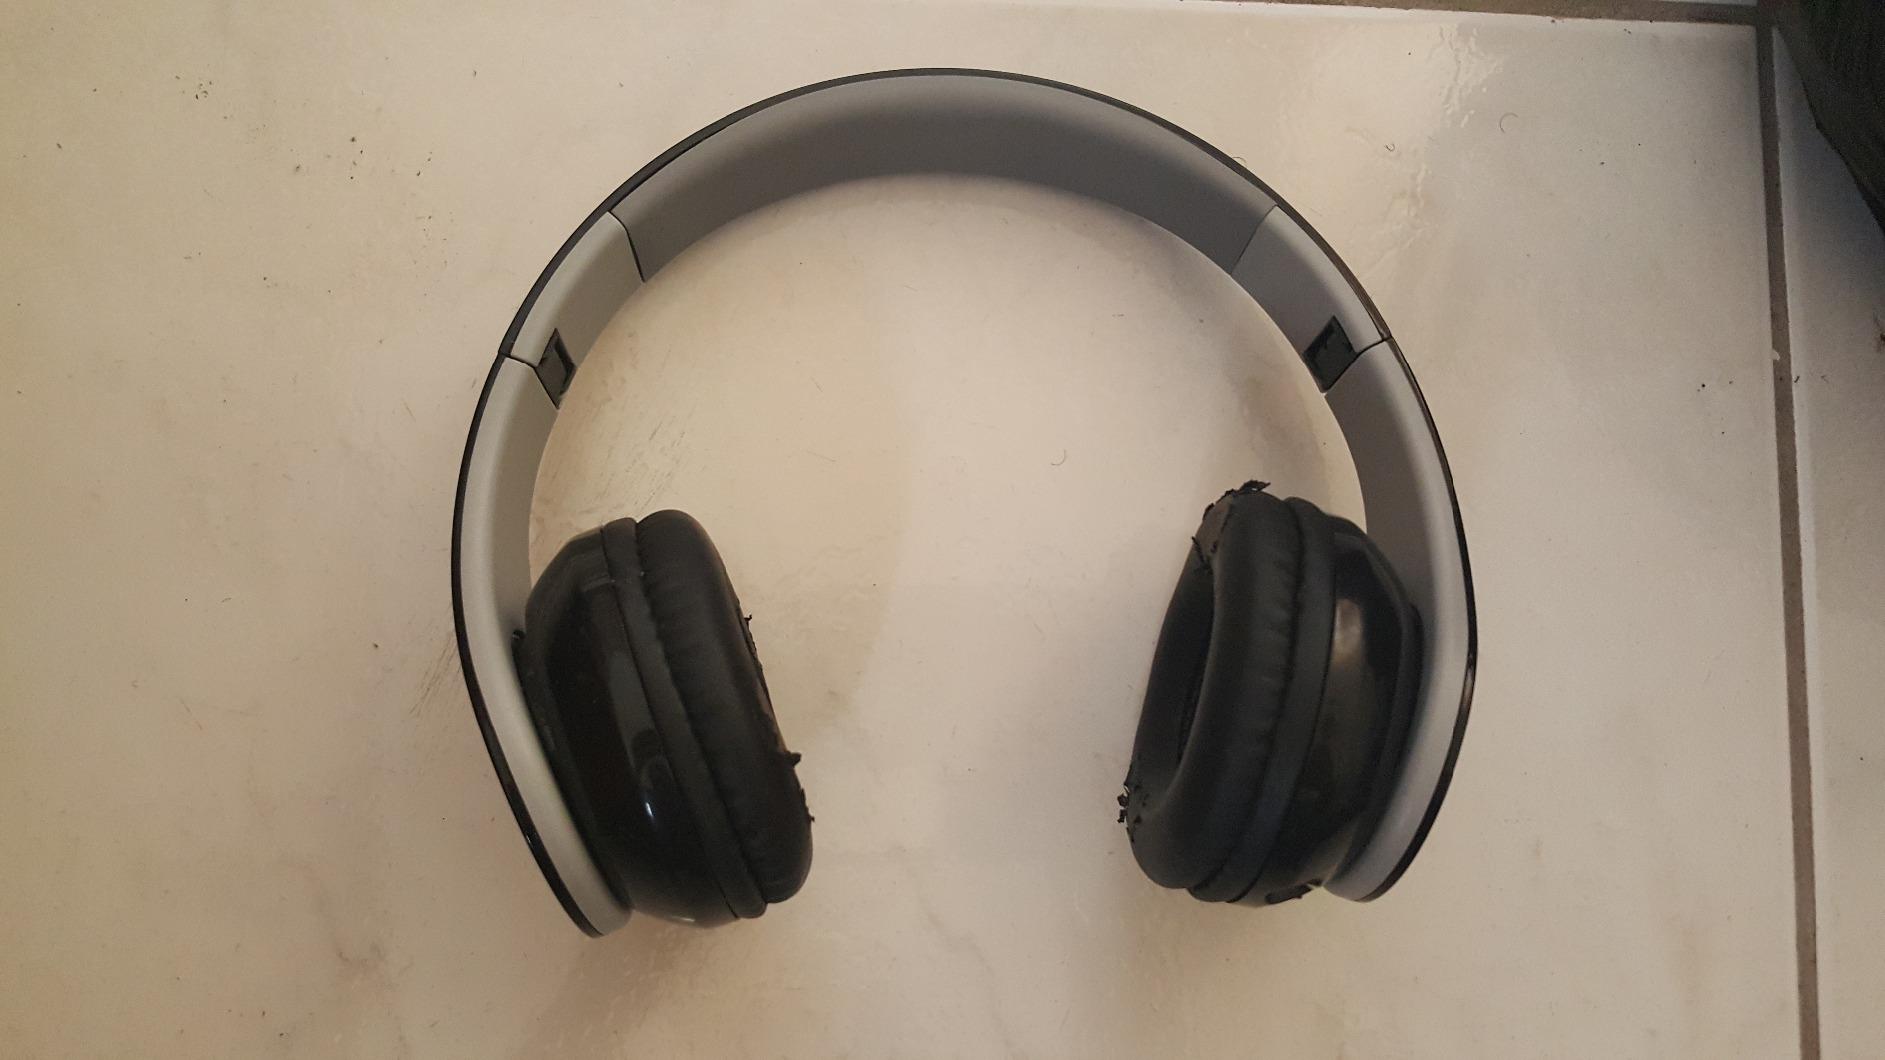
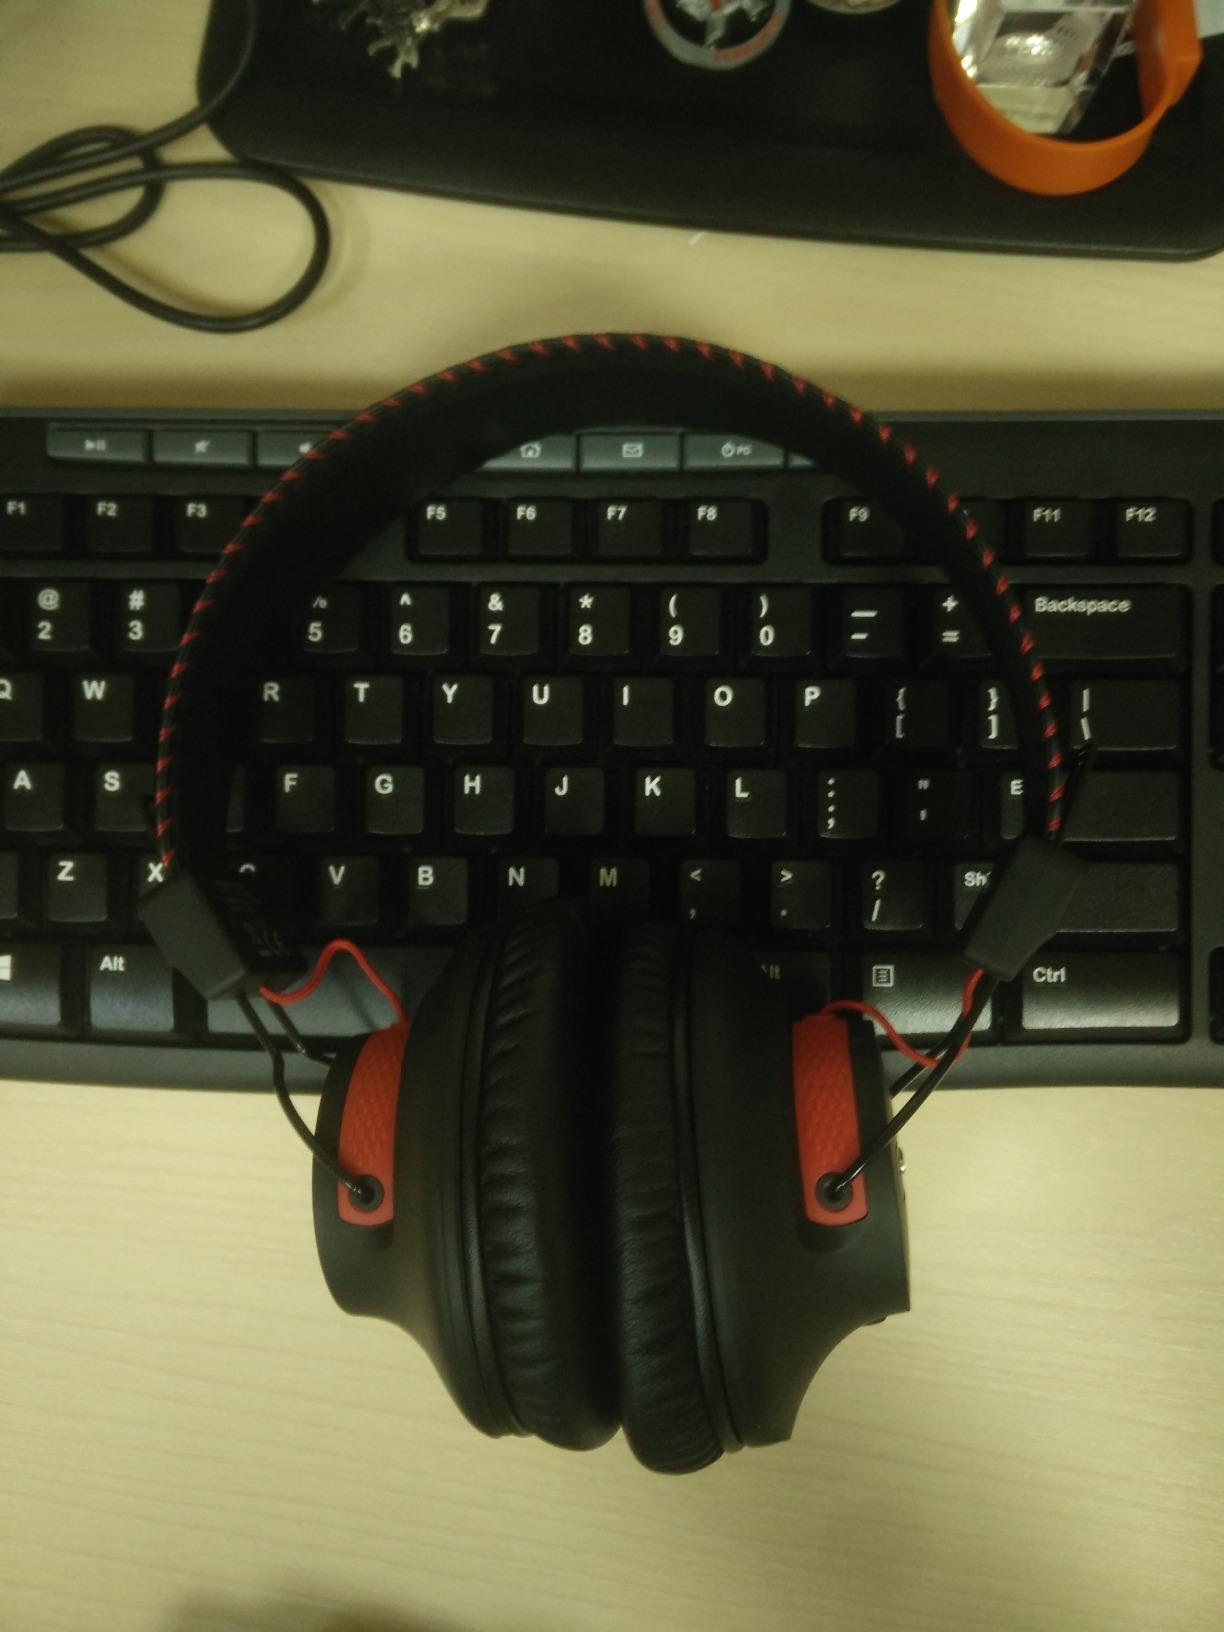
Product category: headphones
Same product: no